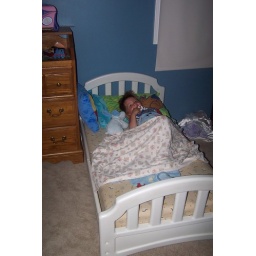
Little Man in a big boy bed for the first time tonight!